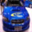
Label: automobile